Steve Irwin

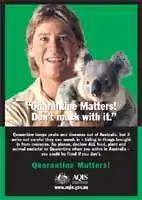
A poster from Irwin's "Quarantine Matters!" campaign

In 1998, Irwin continued his television career, working with director Mark Strickson to present "The Ten Deadliest Snakes in the World". He appeared on several episodes of "The Tonight Show with Jay Leno". A 2000 FedEx commercial with Irwin lightheartedly dealt with the possibility of occupational death from snakebite and the fanciful notion that FedEx would have saved him, if only FedEx were used.